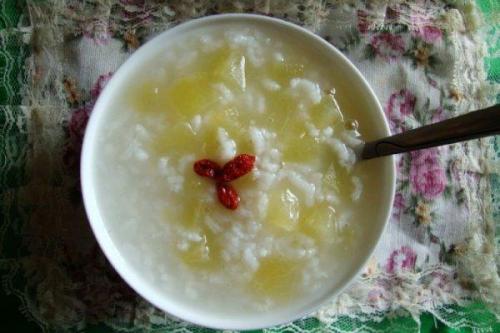
Label: trash